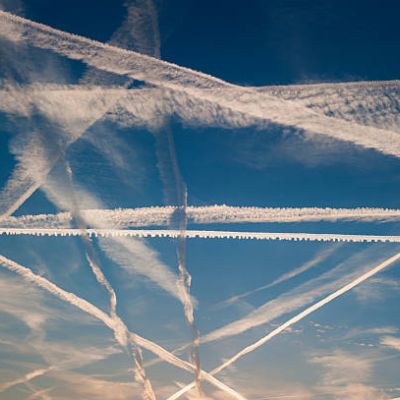
Cloud type: Contrail (Ct)